Akihabara Station

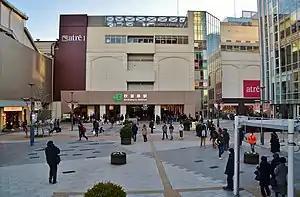
The Akihabara Electric Town entrance of Akihabara Station in February 2015

is an interchange railway station in Chiyoda, Tokyo, Japan. It is at the center of the Akihabara shopping district specializing in electronic goods.